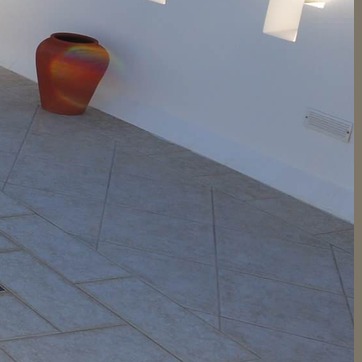
Material: tile